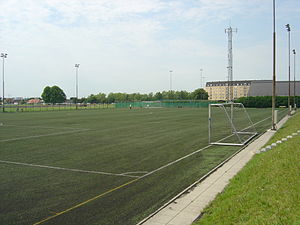
Sundby Idrætspark / Kunstgræsbanen
Kunstgræsbanen i Sundby Idrætspark.
Sundby Idrætspark, 3. generations kunstgræsbane med lysanlæg på Amager, København. Set fra den nordøstlige side af banen.
Sundby Idrætspark er et idrætsanlæg på over 150.000 m² beliggende på Amager, København, som drives og administreres af Fritid & Idræt enheden i Kultur- og Fritidsforvaltningen under Københavns Kommune. Idrætsanlægget er en del af Team Sundby og består af: